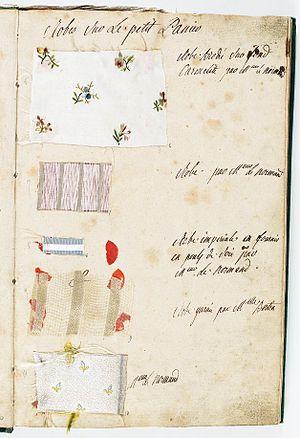
Marie-Antoinette de Habsbourg-Lorraine, née le 2 novembre 1755 à Vienne en Autriche et morte guillotinée le 16 octobre 1793 sur la place de la Révolution à Paris, est reine de France et de Navarre de 1774 à 1791, puis reine des Français de 1791 à 1792. Elle est la dernière reine de l’Ancien Régime.